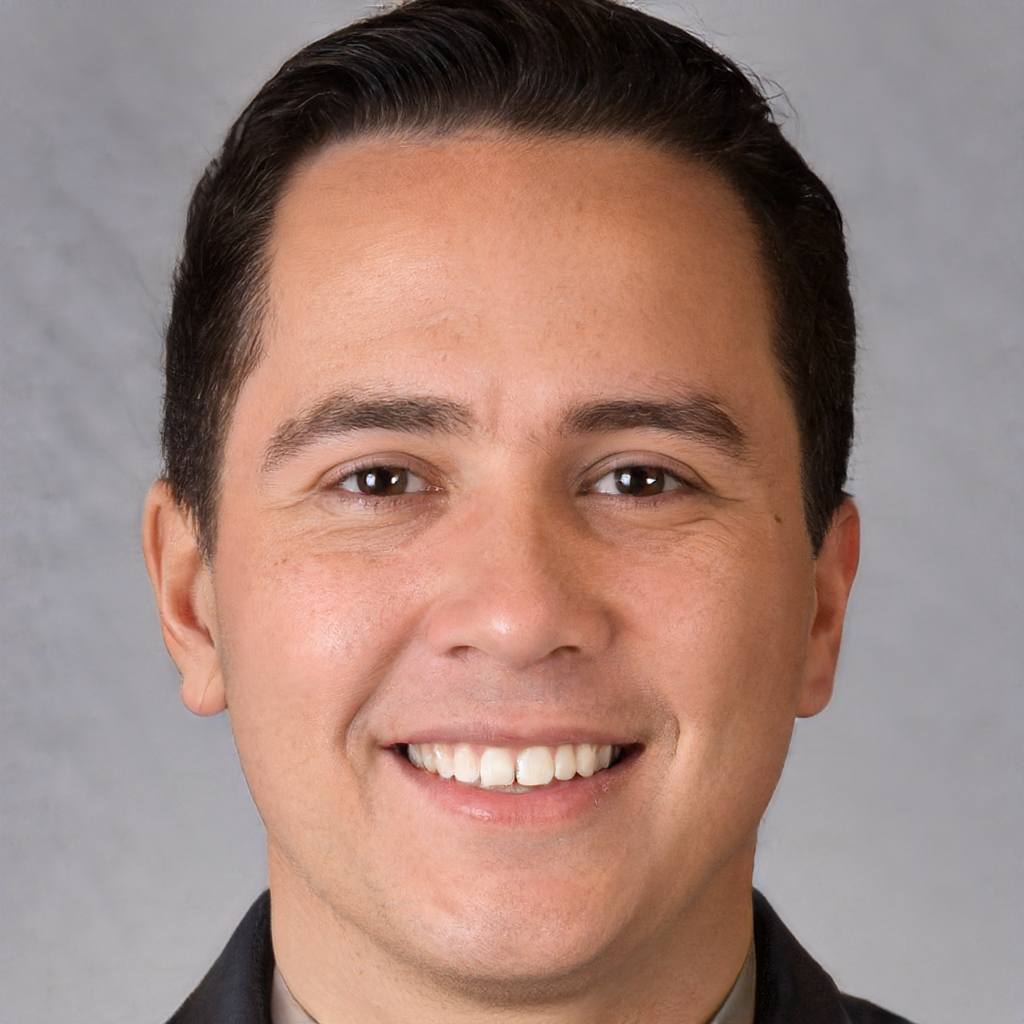
Gender: Male